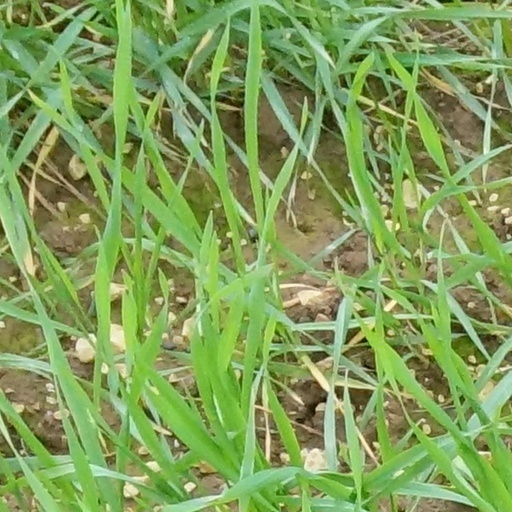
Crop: wheat